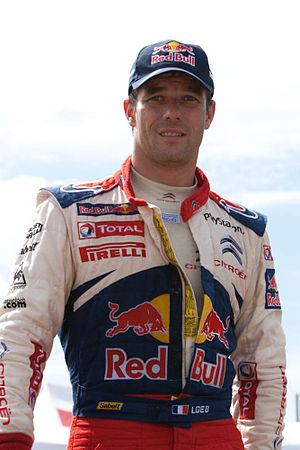
Le Prix du sportif français des auditeurs de Radio France a été créé en 2008, récompensant d'un trophée, chaque année, au mois de décembre, un sportif français ou bien une équipe, choisi par les auditeurs et les internautes de Radio France. Le choix du public s'effectue, selon les années, parmi 10 à 15 sportifs sélectionnés par le service des Sports de Radio France et son Directeur délégué Jacques Vendroux.
Le sport automobile français entre dans la légende en créant la première compétition automobile de l'histoire avec l'épreuve Paris-Rouen le 22 juillet 1894. Le premier prix est partagé entre Panhard & Levassor et les fils de Peugeot frères.
L'année 2009 marque l'une des saisons sportives les plus compliquées pour Sébastien Loeb depuis les prémices de sa carrière internationale. Après avoir remporté les cinq premières manches du Championnat du monde des rallyes, l'Alsacien fait soudainement face à plusieurs coups du sort lors de la période estivale. Le barème de points en vigueur favorisant avant tout la régularité, il cède la tête du classement mondial à Mikko Hirvonen et accumule un retard comptable significatif menaçant directement ses chances de conserver le titre. C'est finalement sur le fil, lors de la dernière épreuve du calendrier, qu'il parvient à décrocher un sixième sacre consécutif au terme d'un duel serré l'opposant à son adversaire finlandais. Toujours épaulé par son coéquipier Dani Sordo, il permet également à Citroën de remporter pour la cinquième fois le titre Constructeurs. Il poursuit enfin son apprentissage sur circuit en participant au coup d'envoi de la Super Série FFSA.